Woodcroft, New South Wales

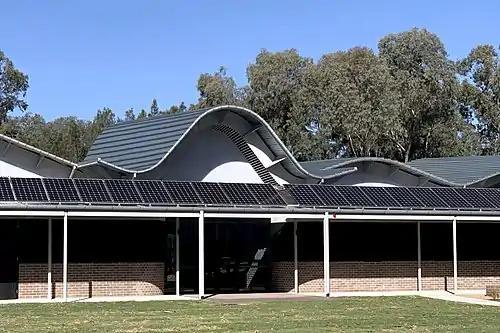
Woodcroft Neighbourhood Centre entry viewed from park.

Woodcroft features a small man-made lake called Woodcroft Lake, on the area of a former Brick Pit. Each year, in September, the lake and surrounding park is home to the Woodcroft Festival.